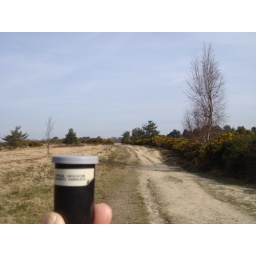
Found 17/3/2009 1ft off ground in many trunked tree in Ashdown forest East Sussex